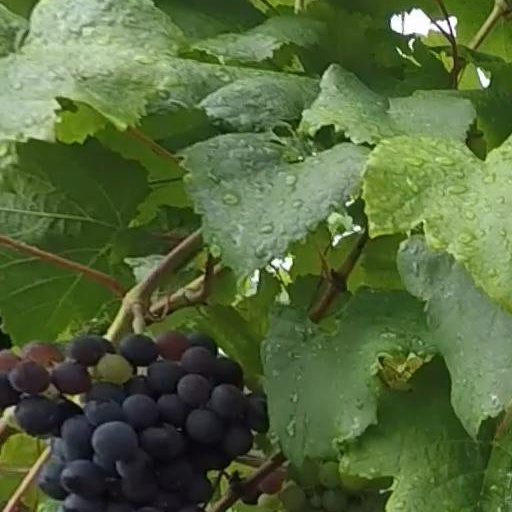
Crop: grape